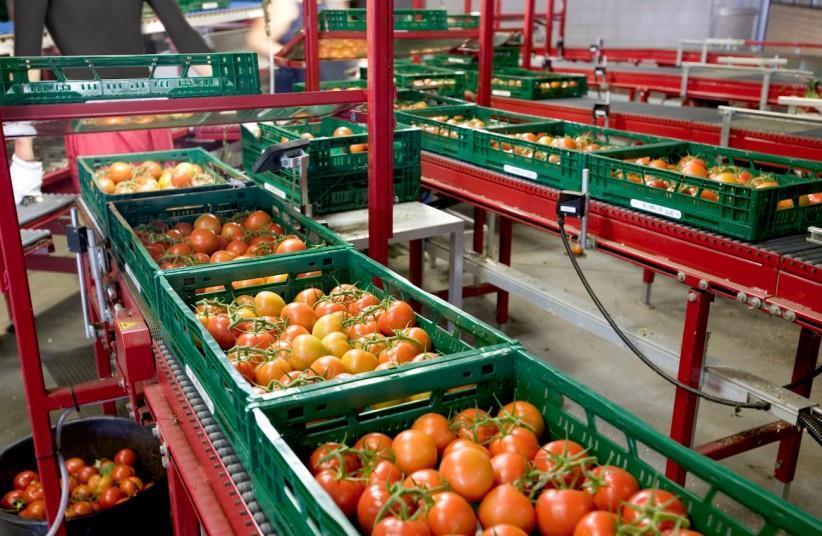
Mavuno mengi ya nyanya yamepangwa kwa wingi ndani ya kreti za kijani. Kila kreti likiwa limejaa nyanya nyekundu zilizokomaa. Pembeni mwa kreti hizo, kuna ndoo ya plastiki nyeusi pia ikiwa imejaa nyanya.